Dante Panzeri

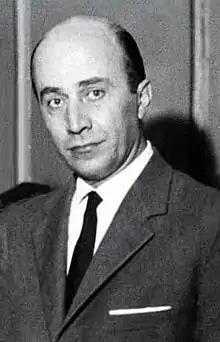
Panzeri during his years in "El Gráfico"

Dante Panzeri (November 5, 1921 in Las Varillas, Córdoba – April 14, 1978 in Buenos Aires) was a sports journalist and columnist who was notable for the influence of his opinions and analysis about sports, specially in football, having changed the way of covering sports events in Argentina.